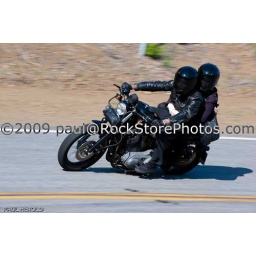
Road signs and utility pole removal comes standard. K-rails or other traffic removed upon request.